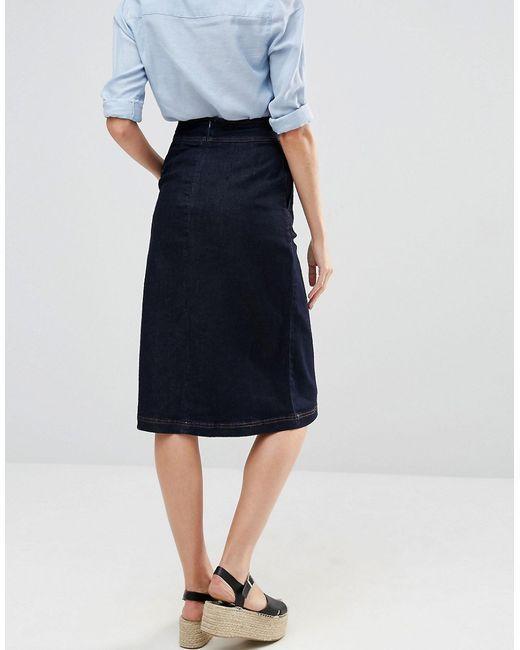
jeansrock im Bleistiftschnitt, knielang mit Seitentaschen